Anthroposophy

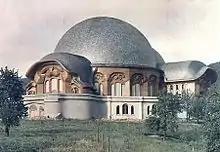
The first Goetheanum, designed by Steiner in 1920, Dornach, Switzerland

Steiner designed around thirteen buildings in an organic—expressionist architectural style. Foremost among these are his designs for the two Goetheanum buildings in Dornach, Switzerland. Thousands of further buildings have been built by later generations of anthroposophic architects.